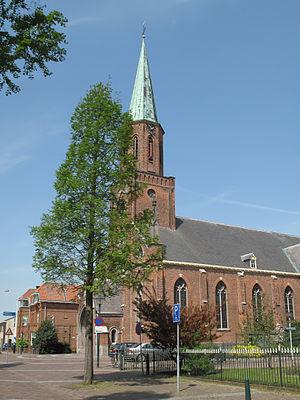
Sint Jansteen est un village appartenant à la commune néerlandaise de Hulst, situé dans la province de la Zélande, en Flandre zélandaise. En 2009, le village comptait 3 155 habitants.